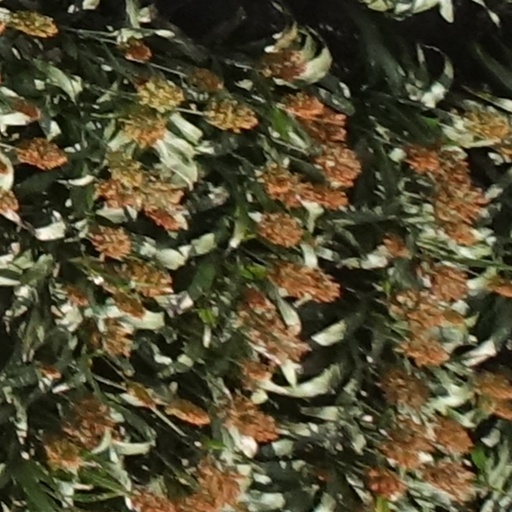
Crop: sorghum